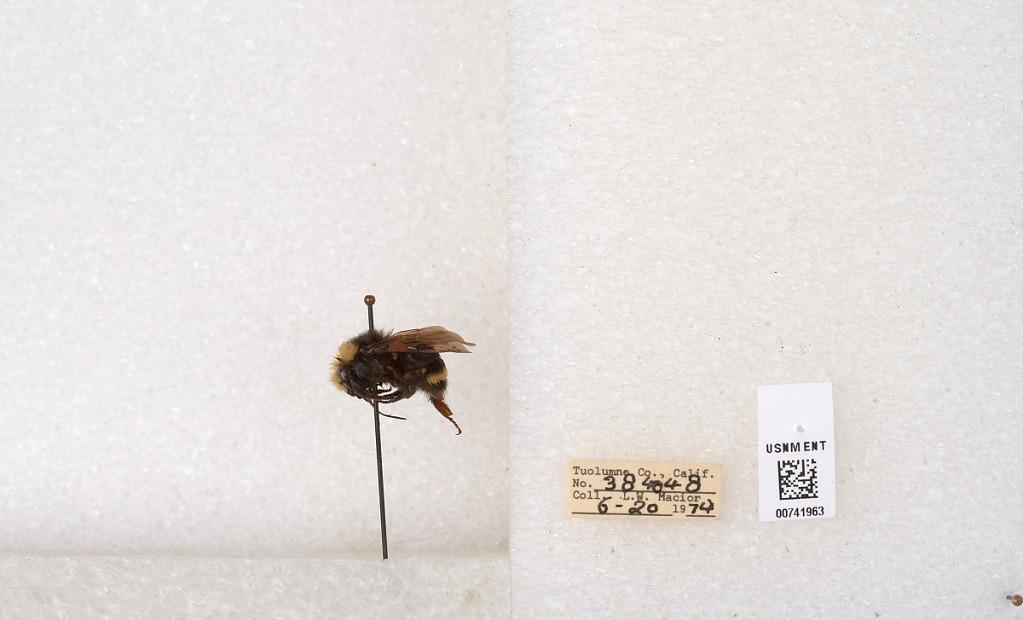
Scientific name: Bombus (Pyrobombus) vosnesenskii Radoszkowski
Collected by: L. Macior
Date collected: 1974-6-20
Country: United States
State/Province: California
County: Tuolumne
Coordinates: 37.9712, -120.228